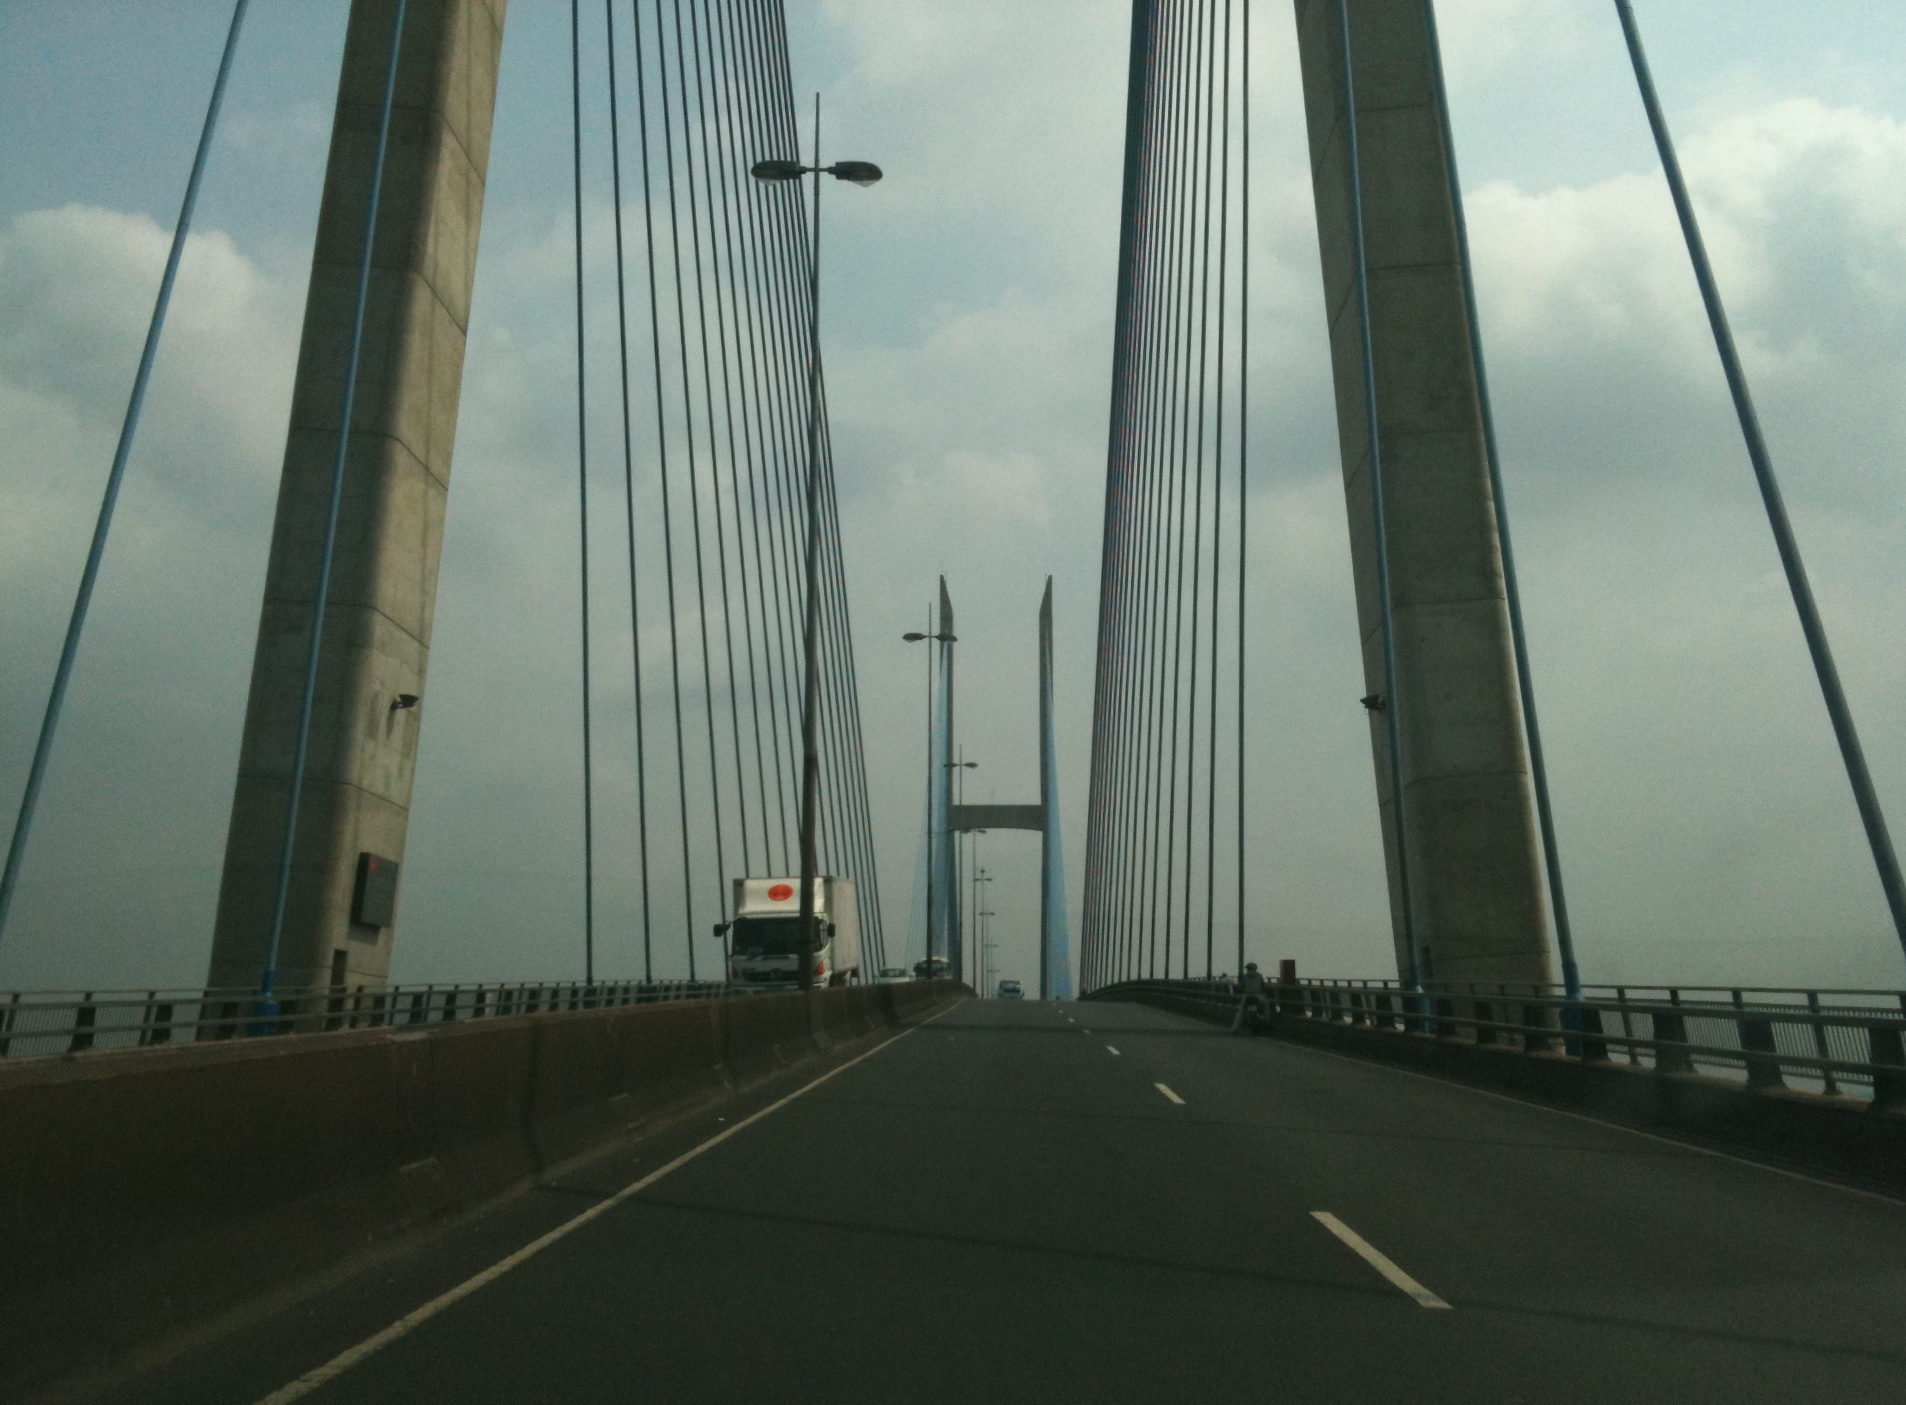
user: text: Chiếc xe tải trong hình có logo hình tròn màu gì?
assistant: text: Màu đỏ.

user: text: Cây cầu trong hình tên là gì?
assistant: text: Cây cầu trong hình tên là Cầu Mỹ Thuận.

user: text: Cầu Cần Thơ bắc qua con sông nào và kết nối những tỉnh/thành phố nào?
assistant: text: Nó không phải cầu cần thơ, Cầu Mỹ Thuận bắc qua sông Tiền và kết nối tỉnh Tiền Giang với tỉnh Vĩnh Long.